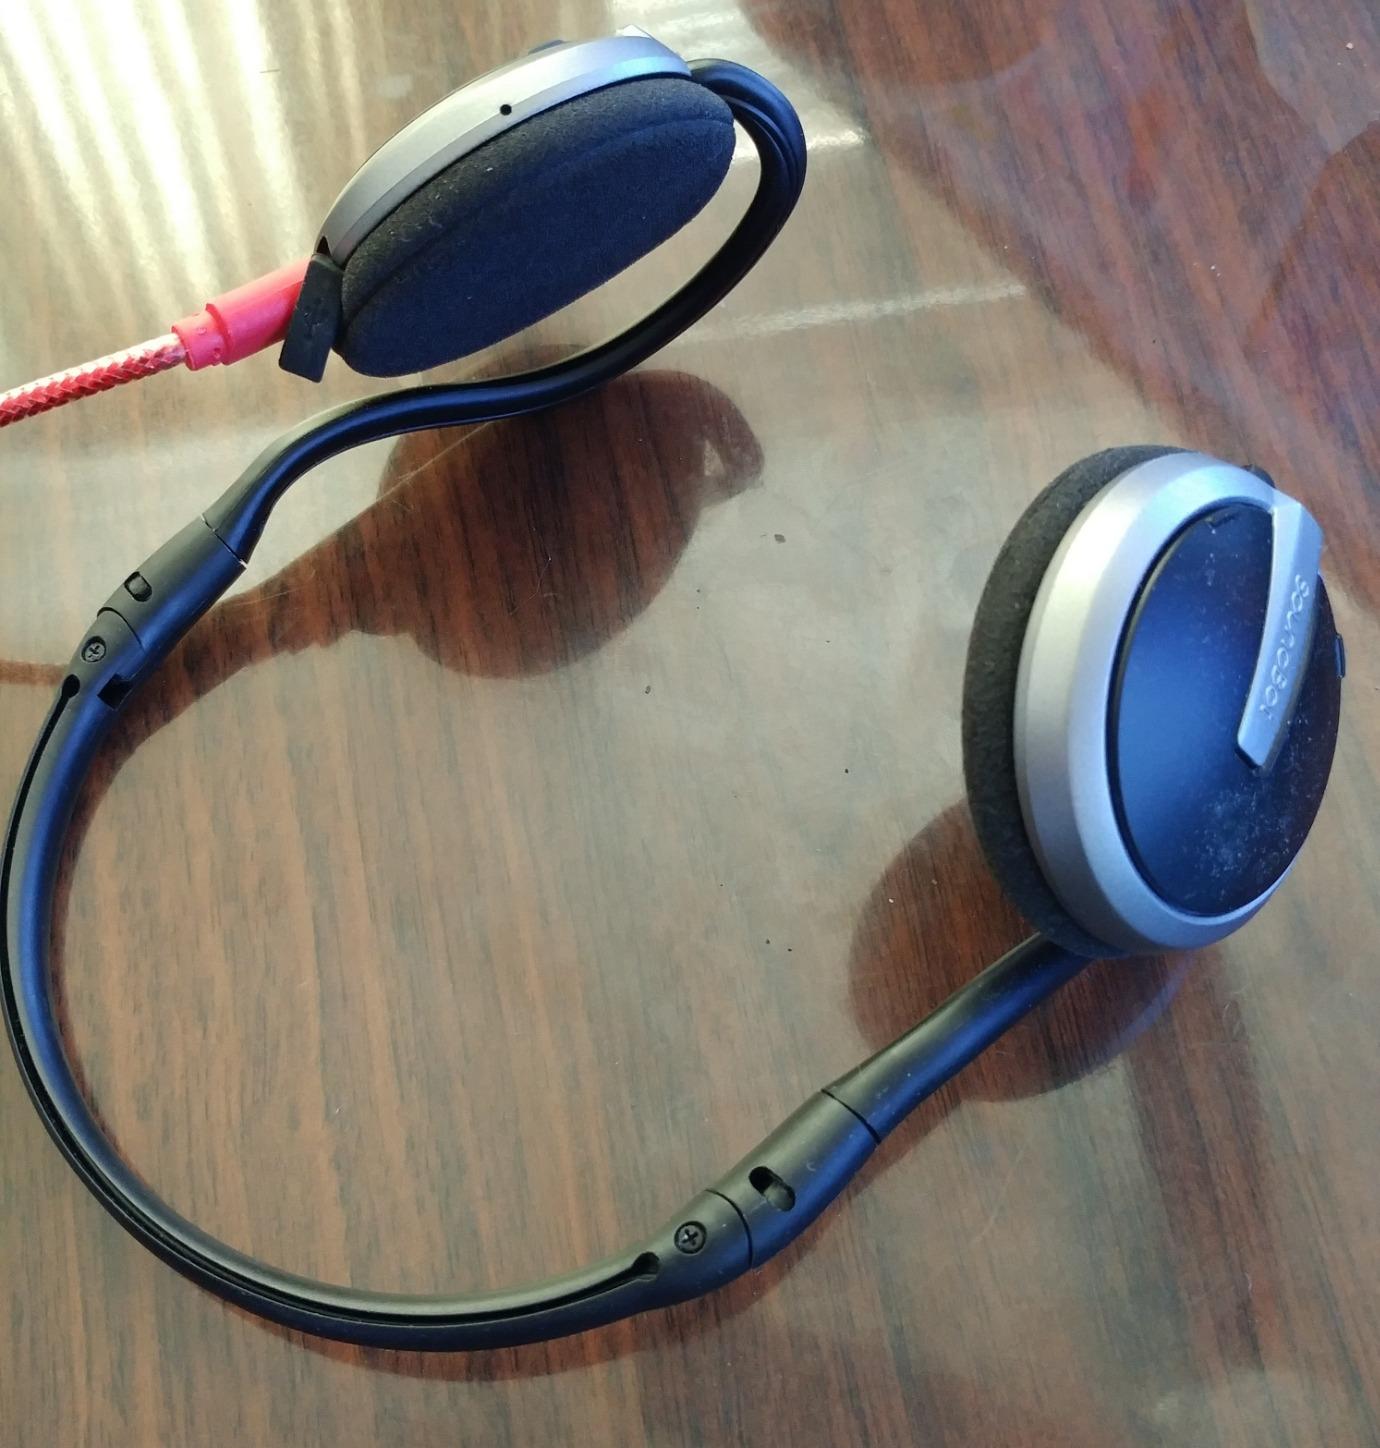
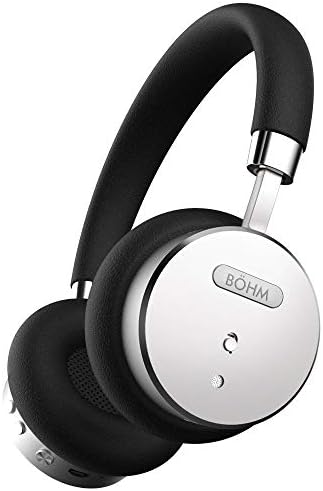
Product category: headphones
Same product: no